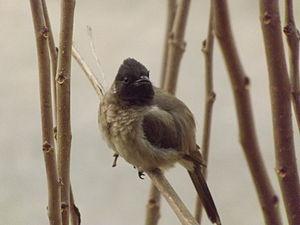
Le Bulbul des jardins est une espèce de passereaux de la famille des Pycnonotidae.